Larry Pasquale

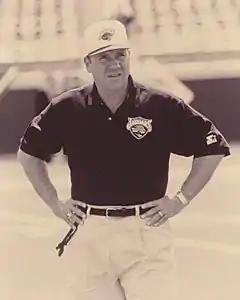
Pasquale with Jaguars

Larry Pasquale (born April 21, 1941) is a former American and Canadian football coach, and sports broadcaster. His 39-year football coaching career included jobs with multiple teams in the National Football League (NFL), Canadian Football League (CFL), and several college and high school football teams. During his career, he was regarded as one of the most respected special teams coaches in the NFL, earning Special Teams Coach of the Year Honors. After retiring from coaching, Pasquale enjoyed an eight-year career as a television and radio sports broadcaster.